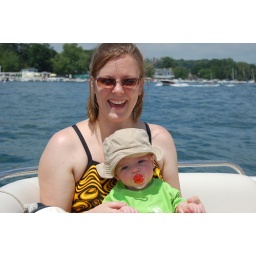
on the boat in lake Geneva